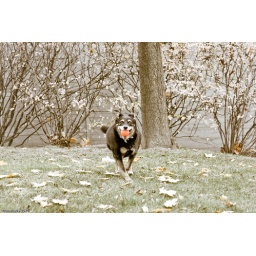
Lacey my foster dog retrieving ball in my 'backyard'.